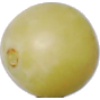
Label: Grape White 2